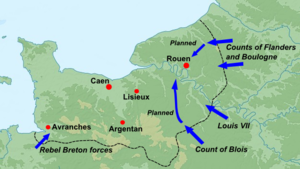
Carte topographique vierge de la France suivant la projection officielle Lambert-93. Note
Henri II fut comte d'Anjou et du Maine, duc de Normandie et d'Aquitaine et roi d'Angleterre.